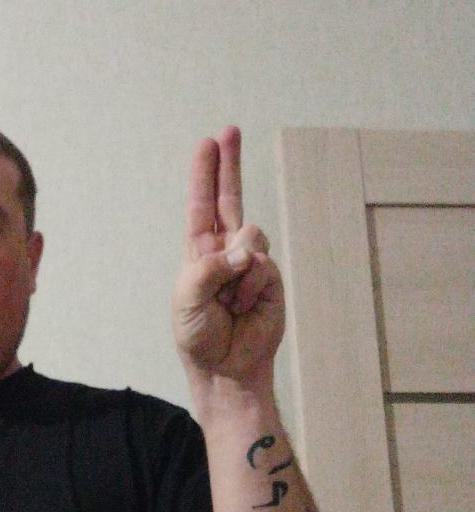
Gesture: two_up